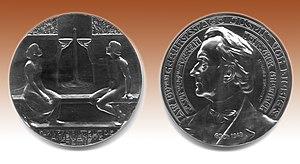
La médaille Liebig est une distinction décernée par l'Association des chimistes allemands en 1903 pour célébrer le centenaire de Justus von Liebig. Depuis 1946, elle est décernée par Société des chimistes allemands.